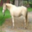
Label: horse